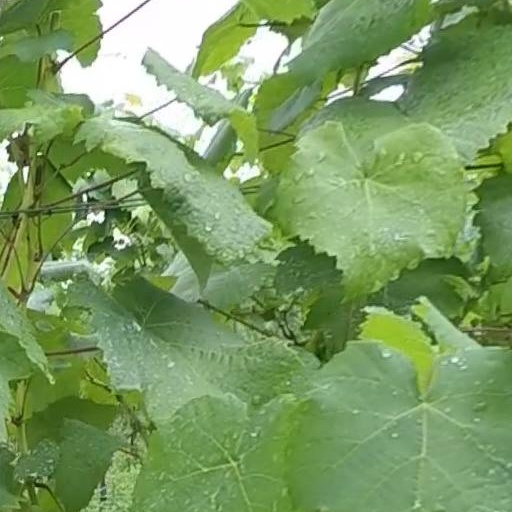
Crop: grape